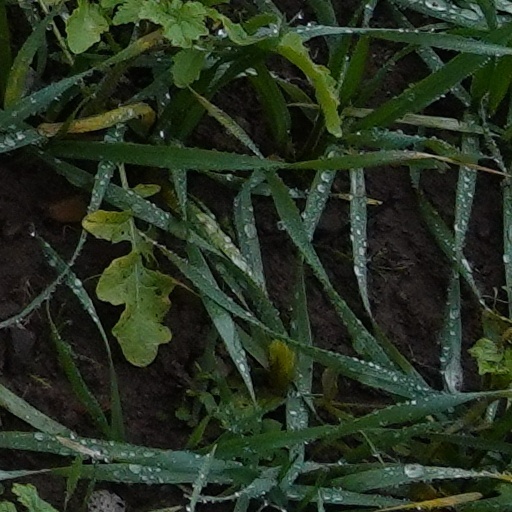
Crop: wheat